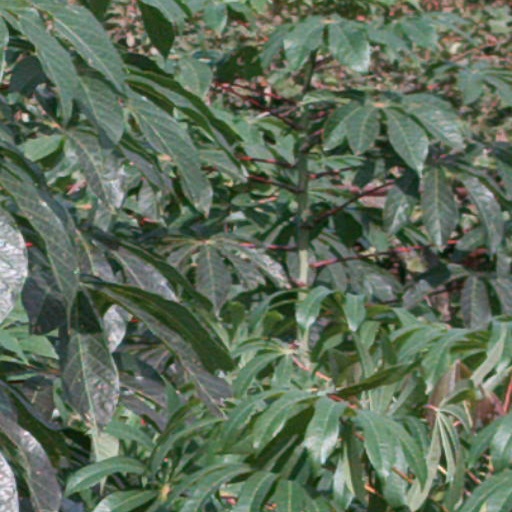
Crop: cassava